Gaseous ionization detector

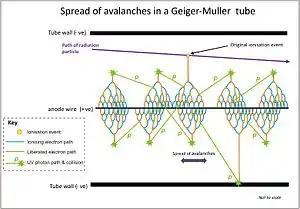
Visualisation of the spread of Townsend avalanches by means of UV photons

Geiger–Müller tubes are the primary components of Geiger counters. They operate at an even higher voltage, selected such that each ion pair creates an avalanche, but by the emission of UV photons, multiple avalanches are created which spread along the anode wire, and the adjacent gas volume ionizes from as little as a single ion pair event. This is the "Geiger region" of operation. The current pulses produced by the ionising events are passed to processing electronics which can derive a visual display of count rate or radiation dose, and usually in the case of hand-held instruments, an audio device producing clicks.